Oliver Russell, 2nd Baron Ampthill

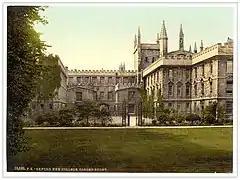
Russell was educated at New College, Oxford

He was commissioned into the part-time Royal 1st Devon Yeomanry as a Second lieutenant on 30 January 1892 and was promoted to Lieutenant on 21 March 1893. He left in 1897.